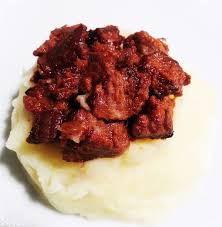
Yemek: et_sote